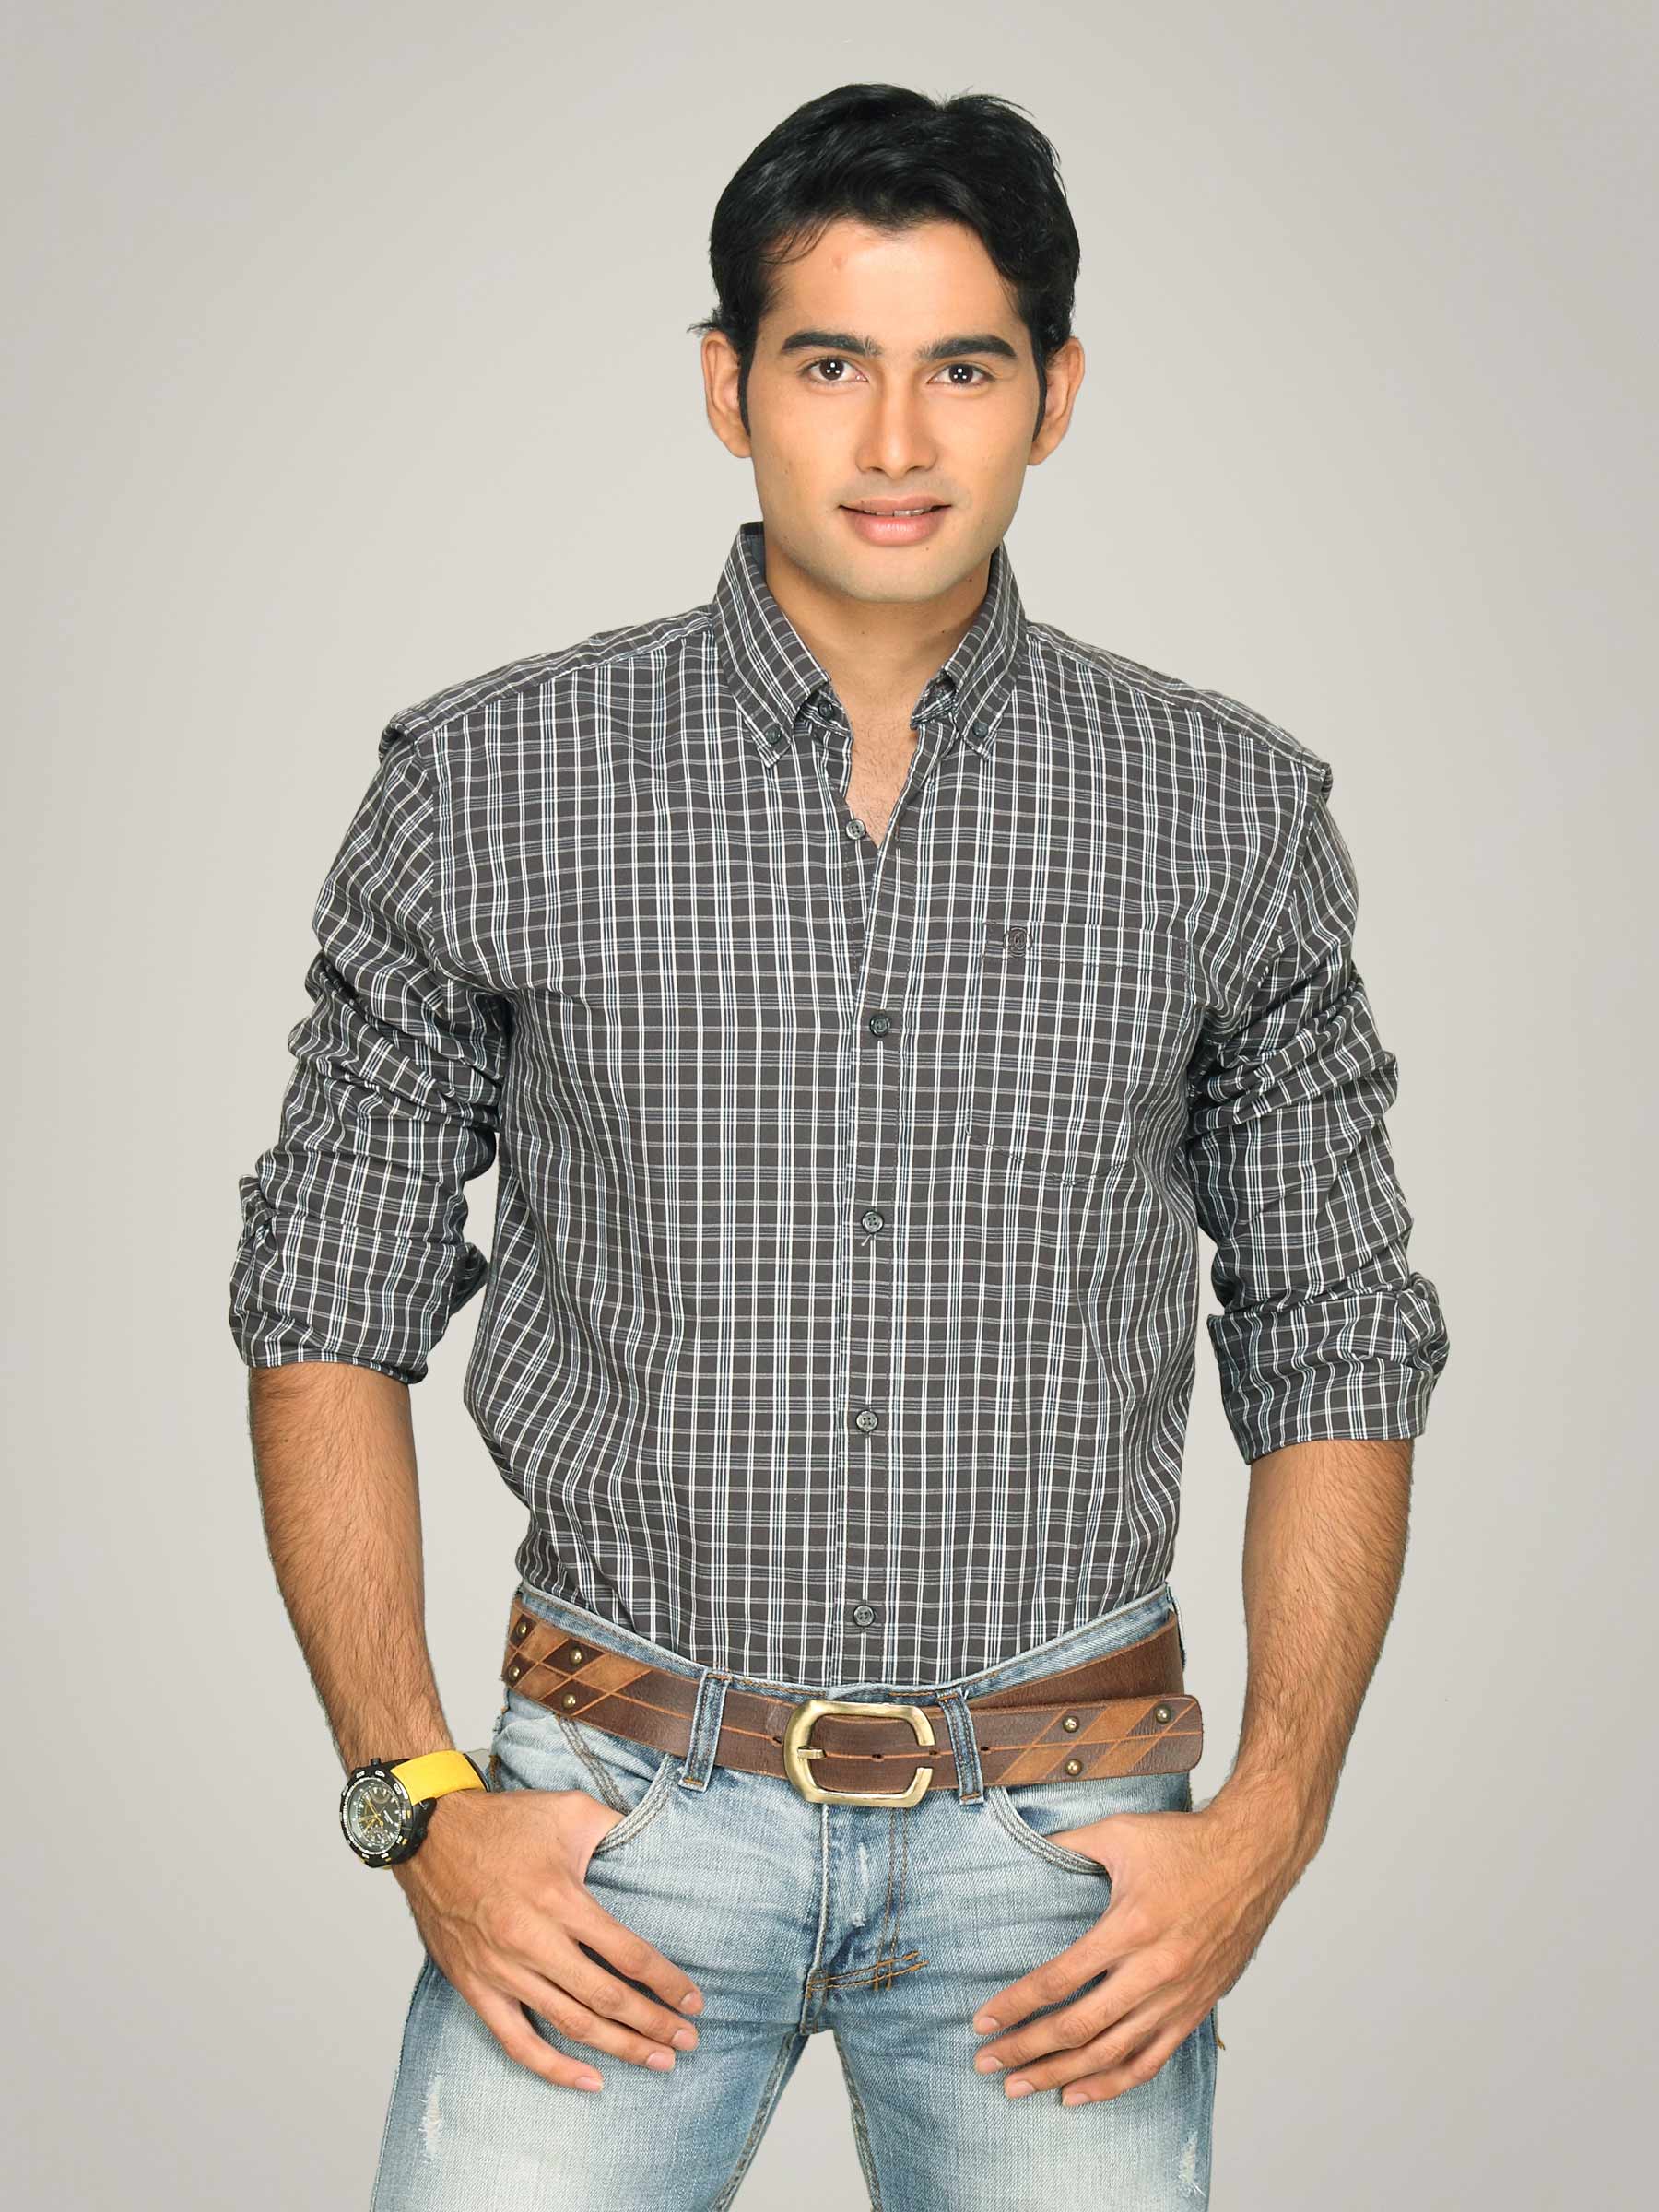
s.Oliver Men Grey White Check Shirt
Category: Apparel / Topwear / Shirts
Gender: Men
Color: Grey
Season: Summer 2011
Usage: Casual